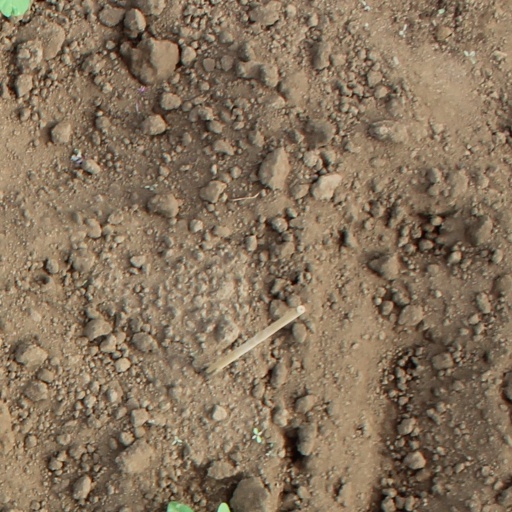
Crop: soybean